Don Mariano Marcos Memorial State University

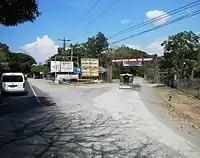
Main Campus in Bacnotan

The North La Union campus serves the seat of DMMMSU's central administration and was created in 1993 out of what were then the College of Agriculture and Forestry (CAF), Institute of Veterinary Medicine (IVM), Institute of Computer Studies (ICS), and Institute of Environmental Studies (IES). The College of Fisheries Balaoan was also absorbed into NLUC and was made the Fisheries Research and Training Institute (FRTI).